Daisy Shah

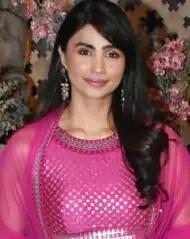
Shah in 2023

Daisy Shah (born 25 August 1984) is an Indian actress, model and dancer who primarily appears in Hindi and Kannada films. She has worked as an assistant to choreographer Ganesh Acharya. Her first breakthrough came when she was selected to play the lead role in the 2011 Kannada film "Bhadra". She then appeared opposite Salman Khan in the 2014 Hindi film "Jai Ho". In 2015, she was a part of "Hate Story 3". In 2023 she participated in "" .